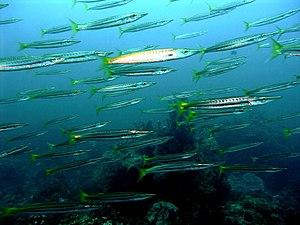
Sphyraena flavicauda est une espèce de poissons de la famille des Sphyraenidae.
Sphyraena est un genre de poissons, communément appelés sphyrènes, de la famille monotypique des Sphyraenidae. Ce genre regroupe entre 18 et 20 espèces de poissons prédateurs réparties dans les eaux tropicales et subtropicales et nommées barracudas ou bécunes.